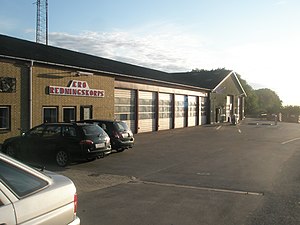
Ærø Redningskorps
Ærø Redningskorps i Dunkær
Ærø Redningskorps i Dunkær
Ærø Redningskorps er en rednings- og brandstation i Dunkær på Ærø. Den blev oprettet i 1934 af Hans J. Nielsen og Rasmus Hansen, ved deres vognmandsforretning.